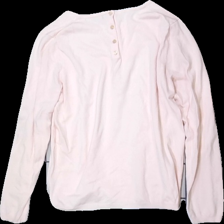
View: back
Type: Sweater
Category: Ladies
Brand: Mango
Colors: Pink
Material: 100% viscose
Cut: Regular, C-collar
Season: All
Damage: Pilling around armpits
Damage location: top left
Price range: <50
Recommended usage: Export